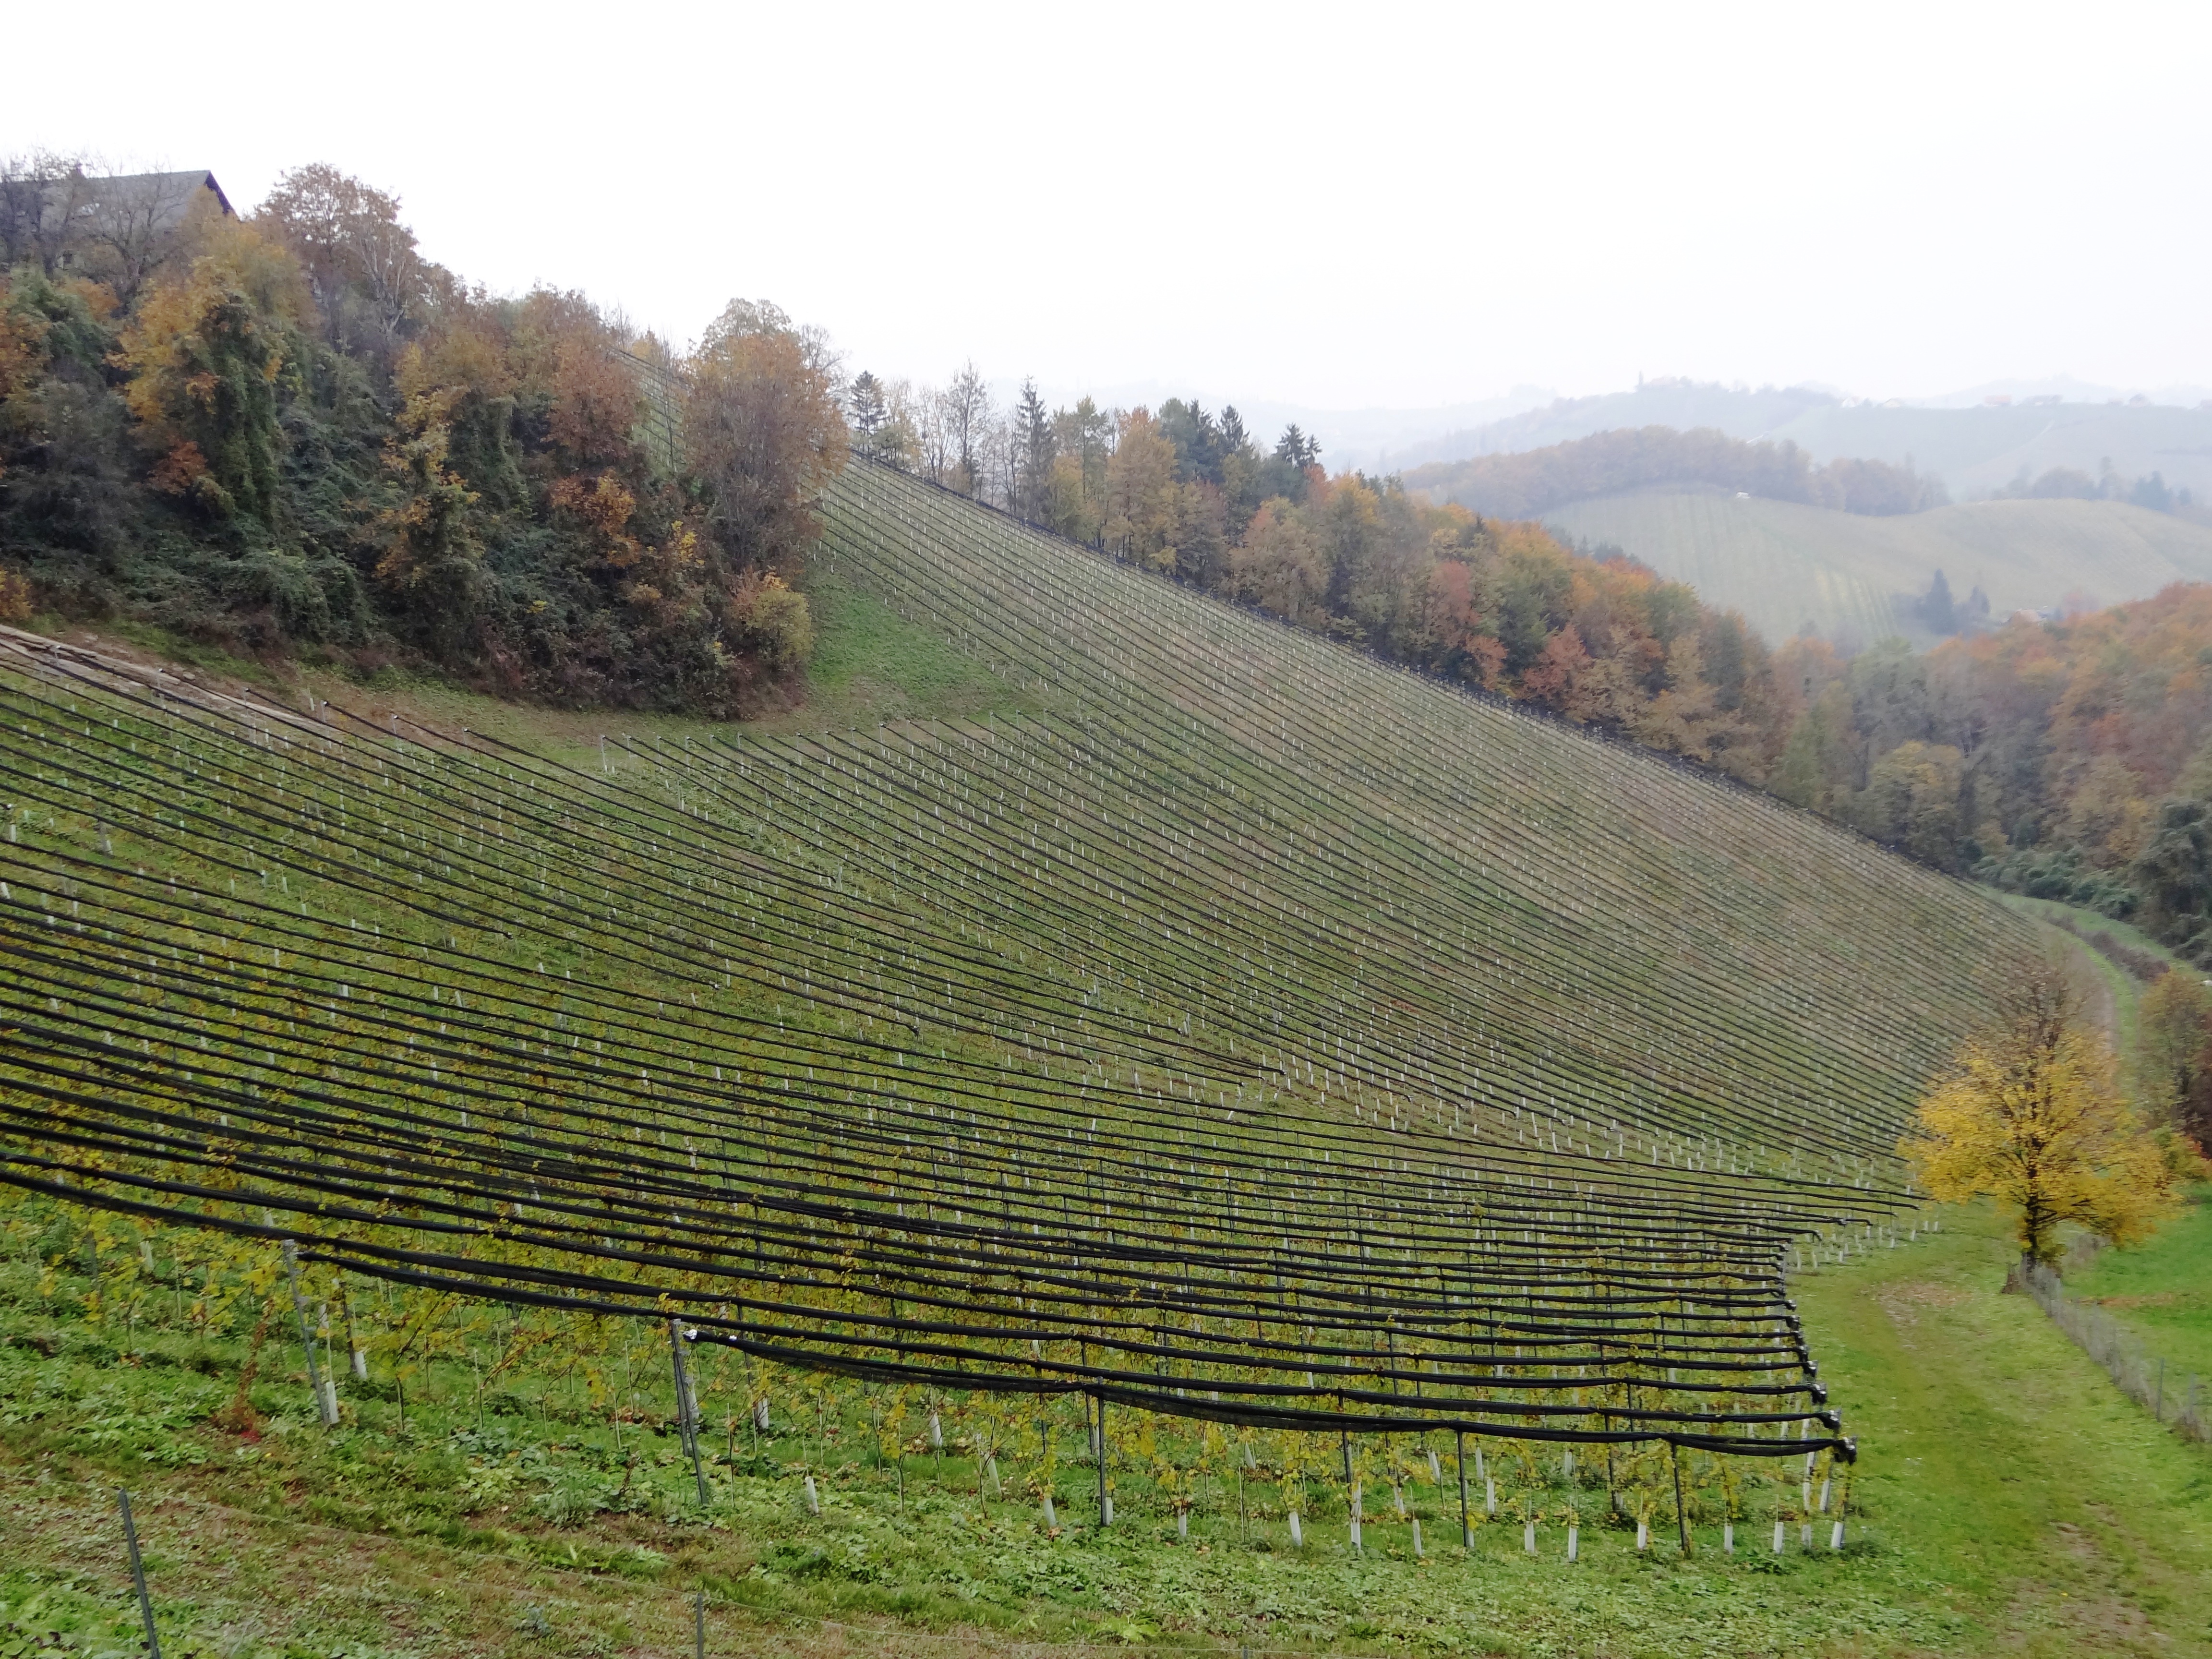
landscape, fog, vineyard, wine, field, farm, prairie, crop, pasture, autumn, soil, agriculture, austria, hills, shrub, plantation, styria, winegrowing, rural area, southern styria, grass family